Rukum District

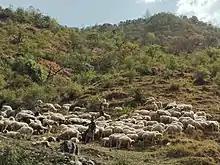
Sheep rearing by a shepherd in Kankri village of Rukum district in Nepal.

At the time of the 2011 Nepal census, Rukum District had a population of 208,567. Of these, 91.6% spoke Nepali, 5.2% Magar and 2.8% Magar Kham as their first language.